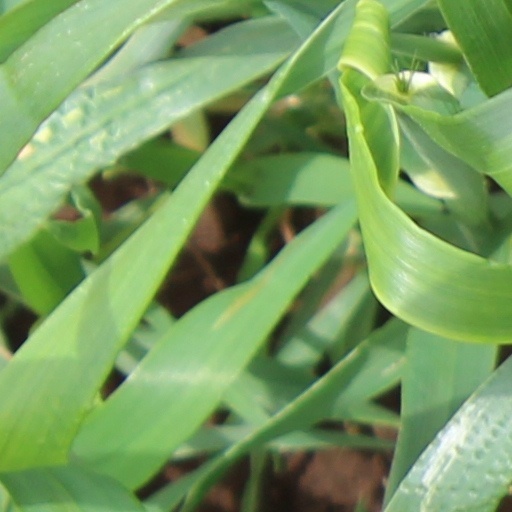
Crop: wheat